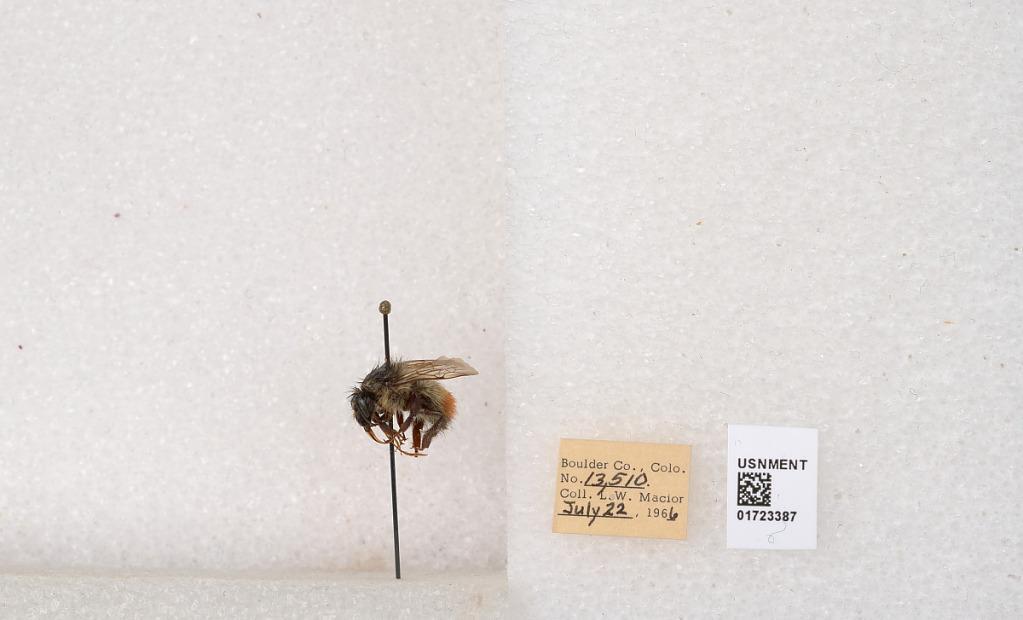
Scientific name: Bombus flavifrons Cresson
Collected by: L. Macior
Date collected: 1966-7-22
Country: United States
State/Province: Colorado
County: Boulder
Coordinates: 40.0925, -105.358